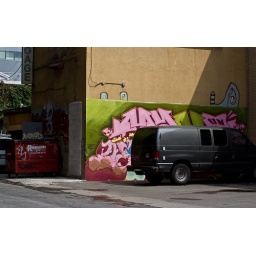
I know graffiti shots are tacky but what I actually liked was the grey van color + the pink in the wall.